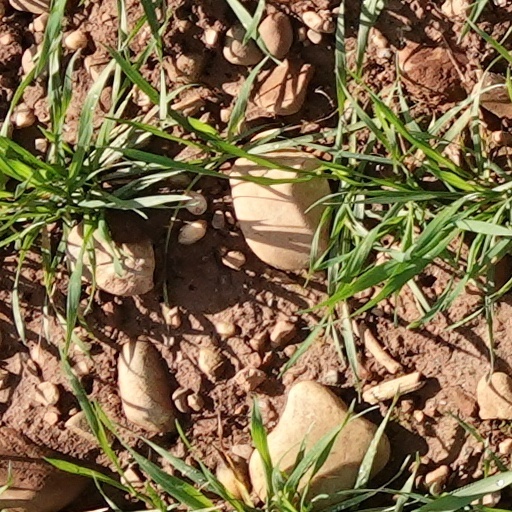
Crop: wheat